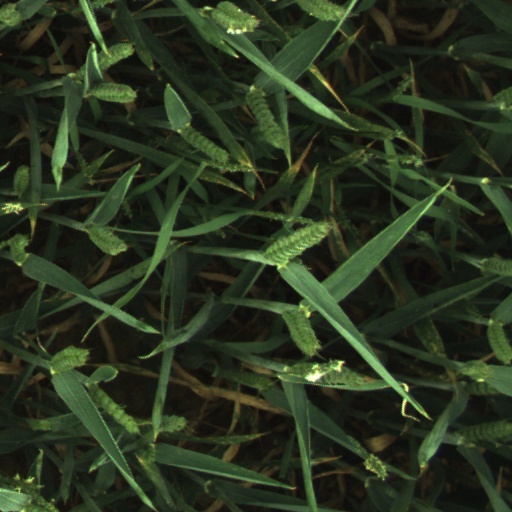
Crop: wheat